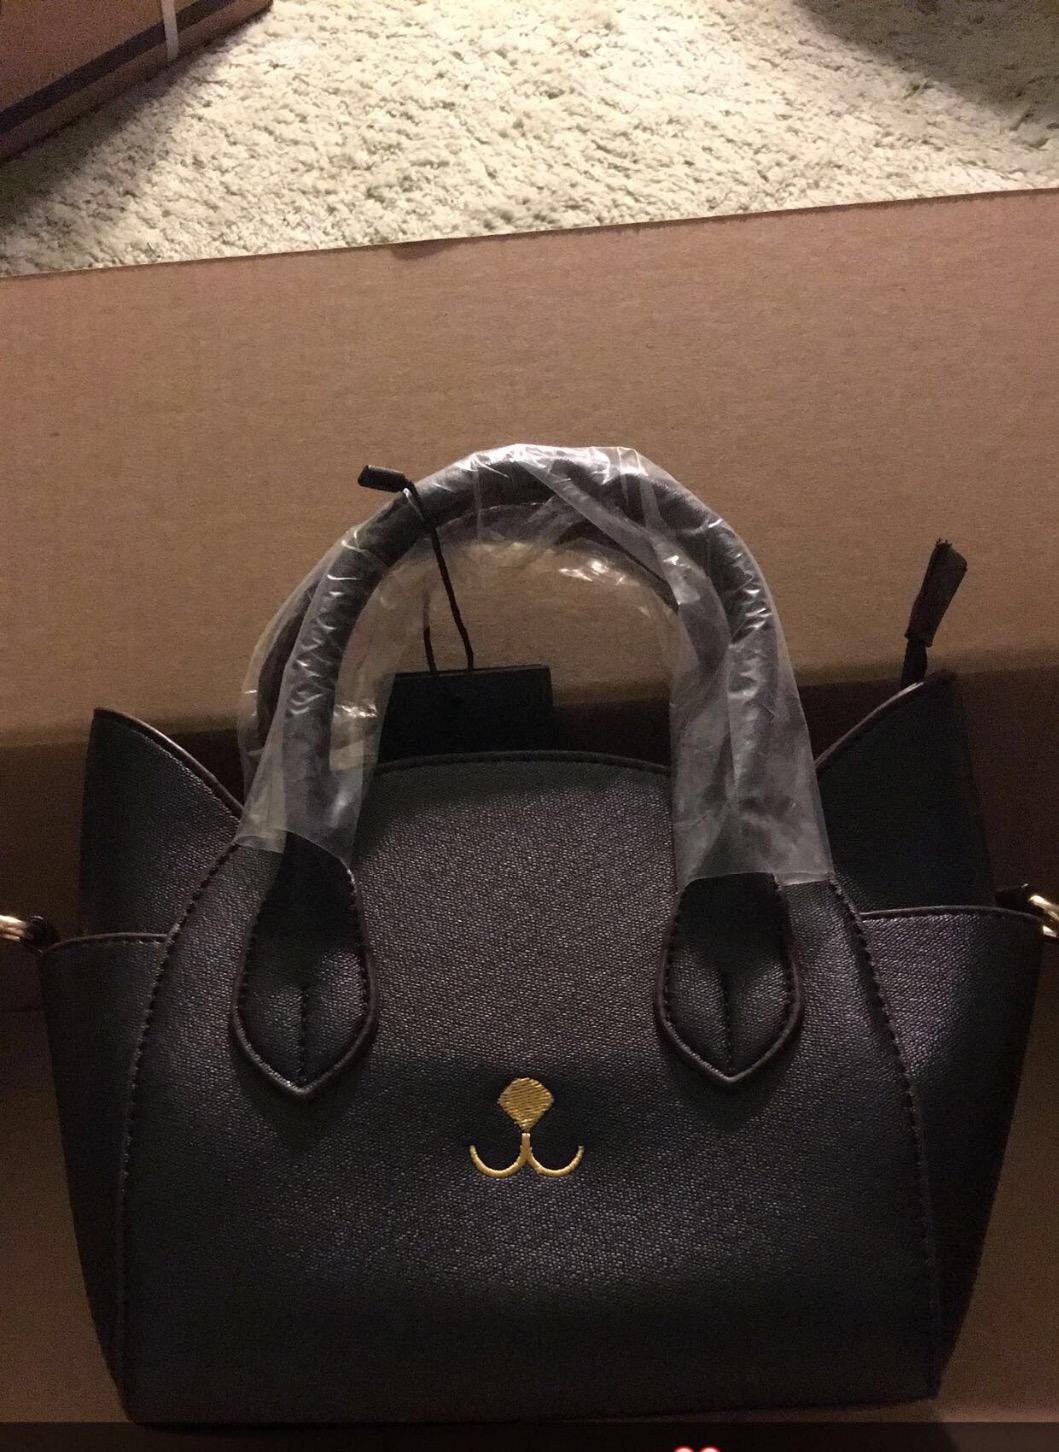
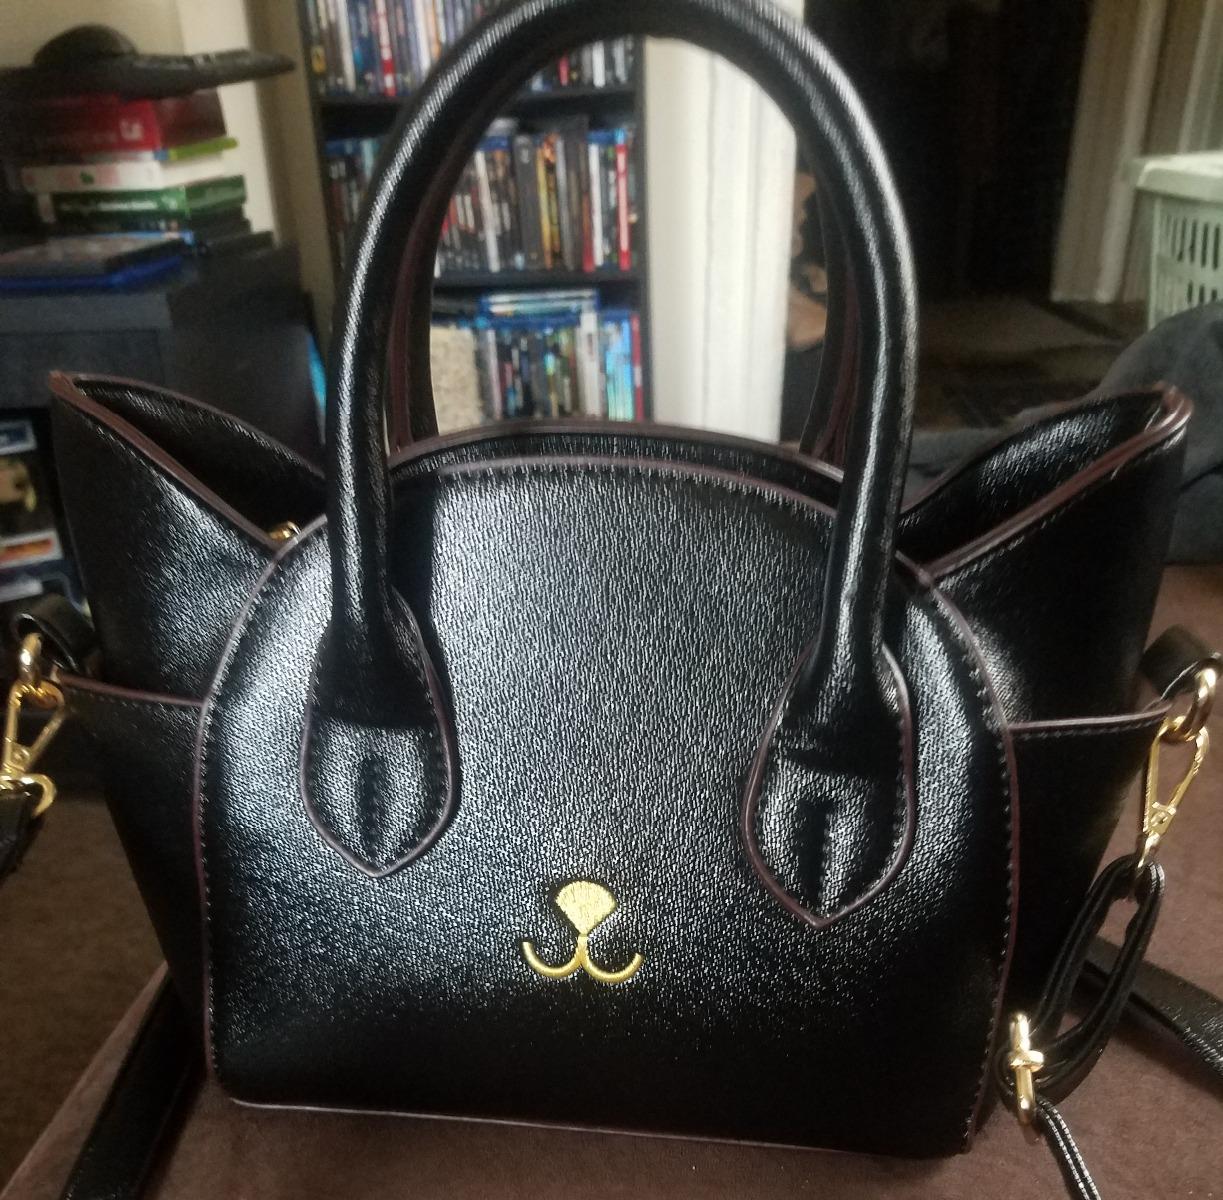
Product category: accessories_handbag
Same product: yes